TOX

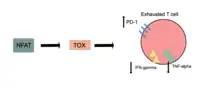
TOX pathway

Thymocyte selection-associated high mobility group box protein TOX is a protein that in humans is encoded by the "TOX" gene. TOX drives T-cell exhaustion and plays a role in innate lymphoid cell development.